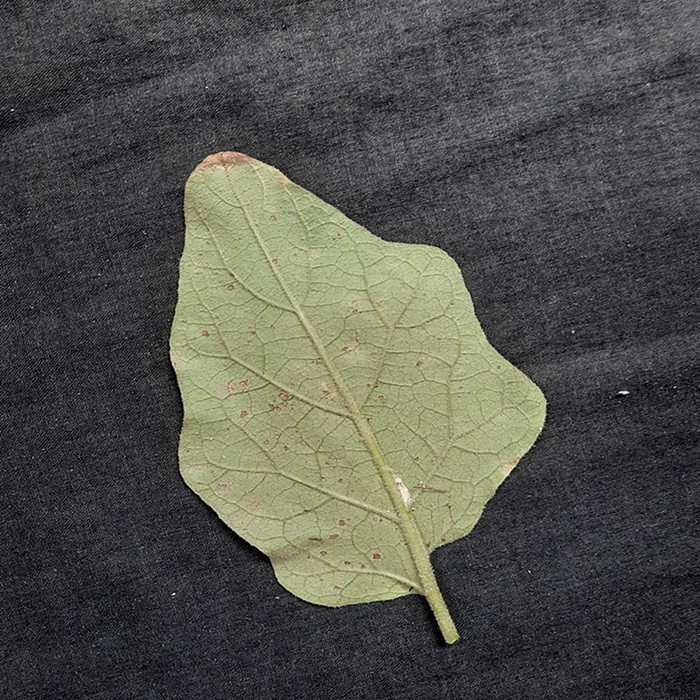
Plant: Eggplant
Label: Eggplant Cercopora leaf spot